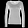
Label: Pullover